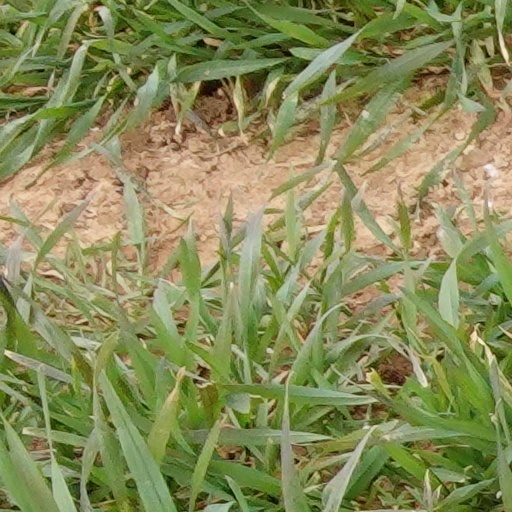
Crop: wheat